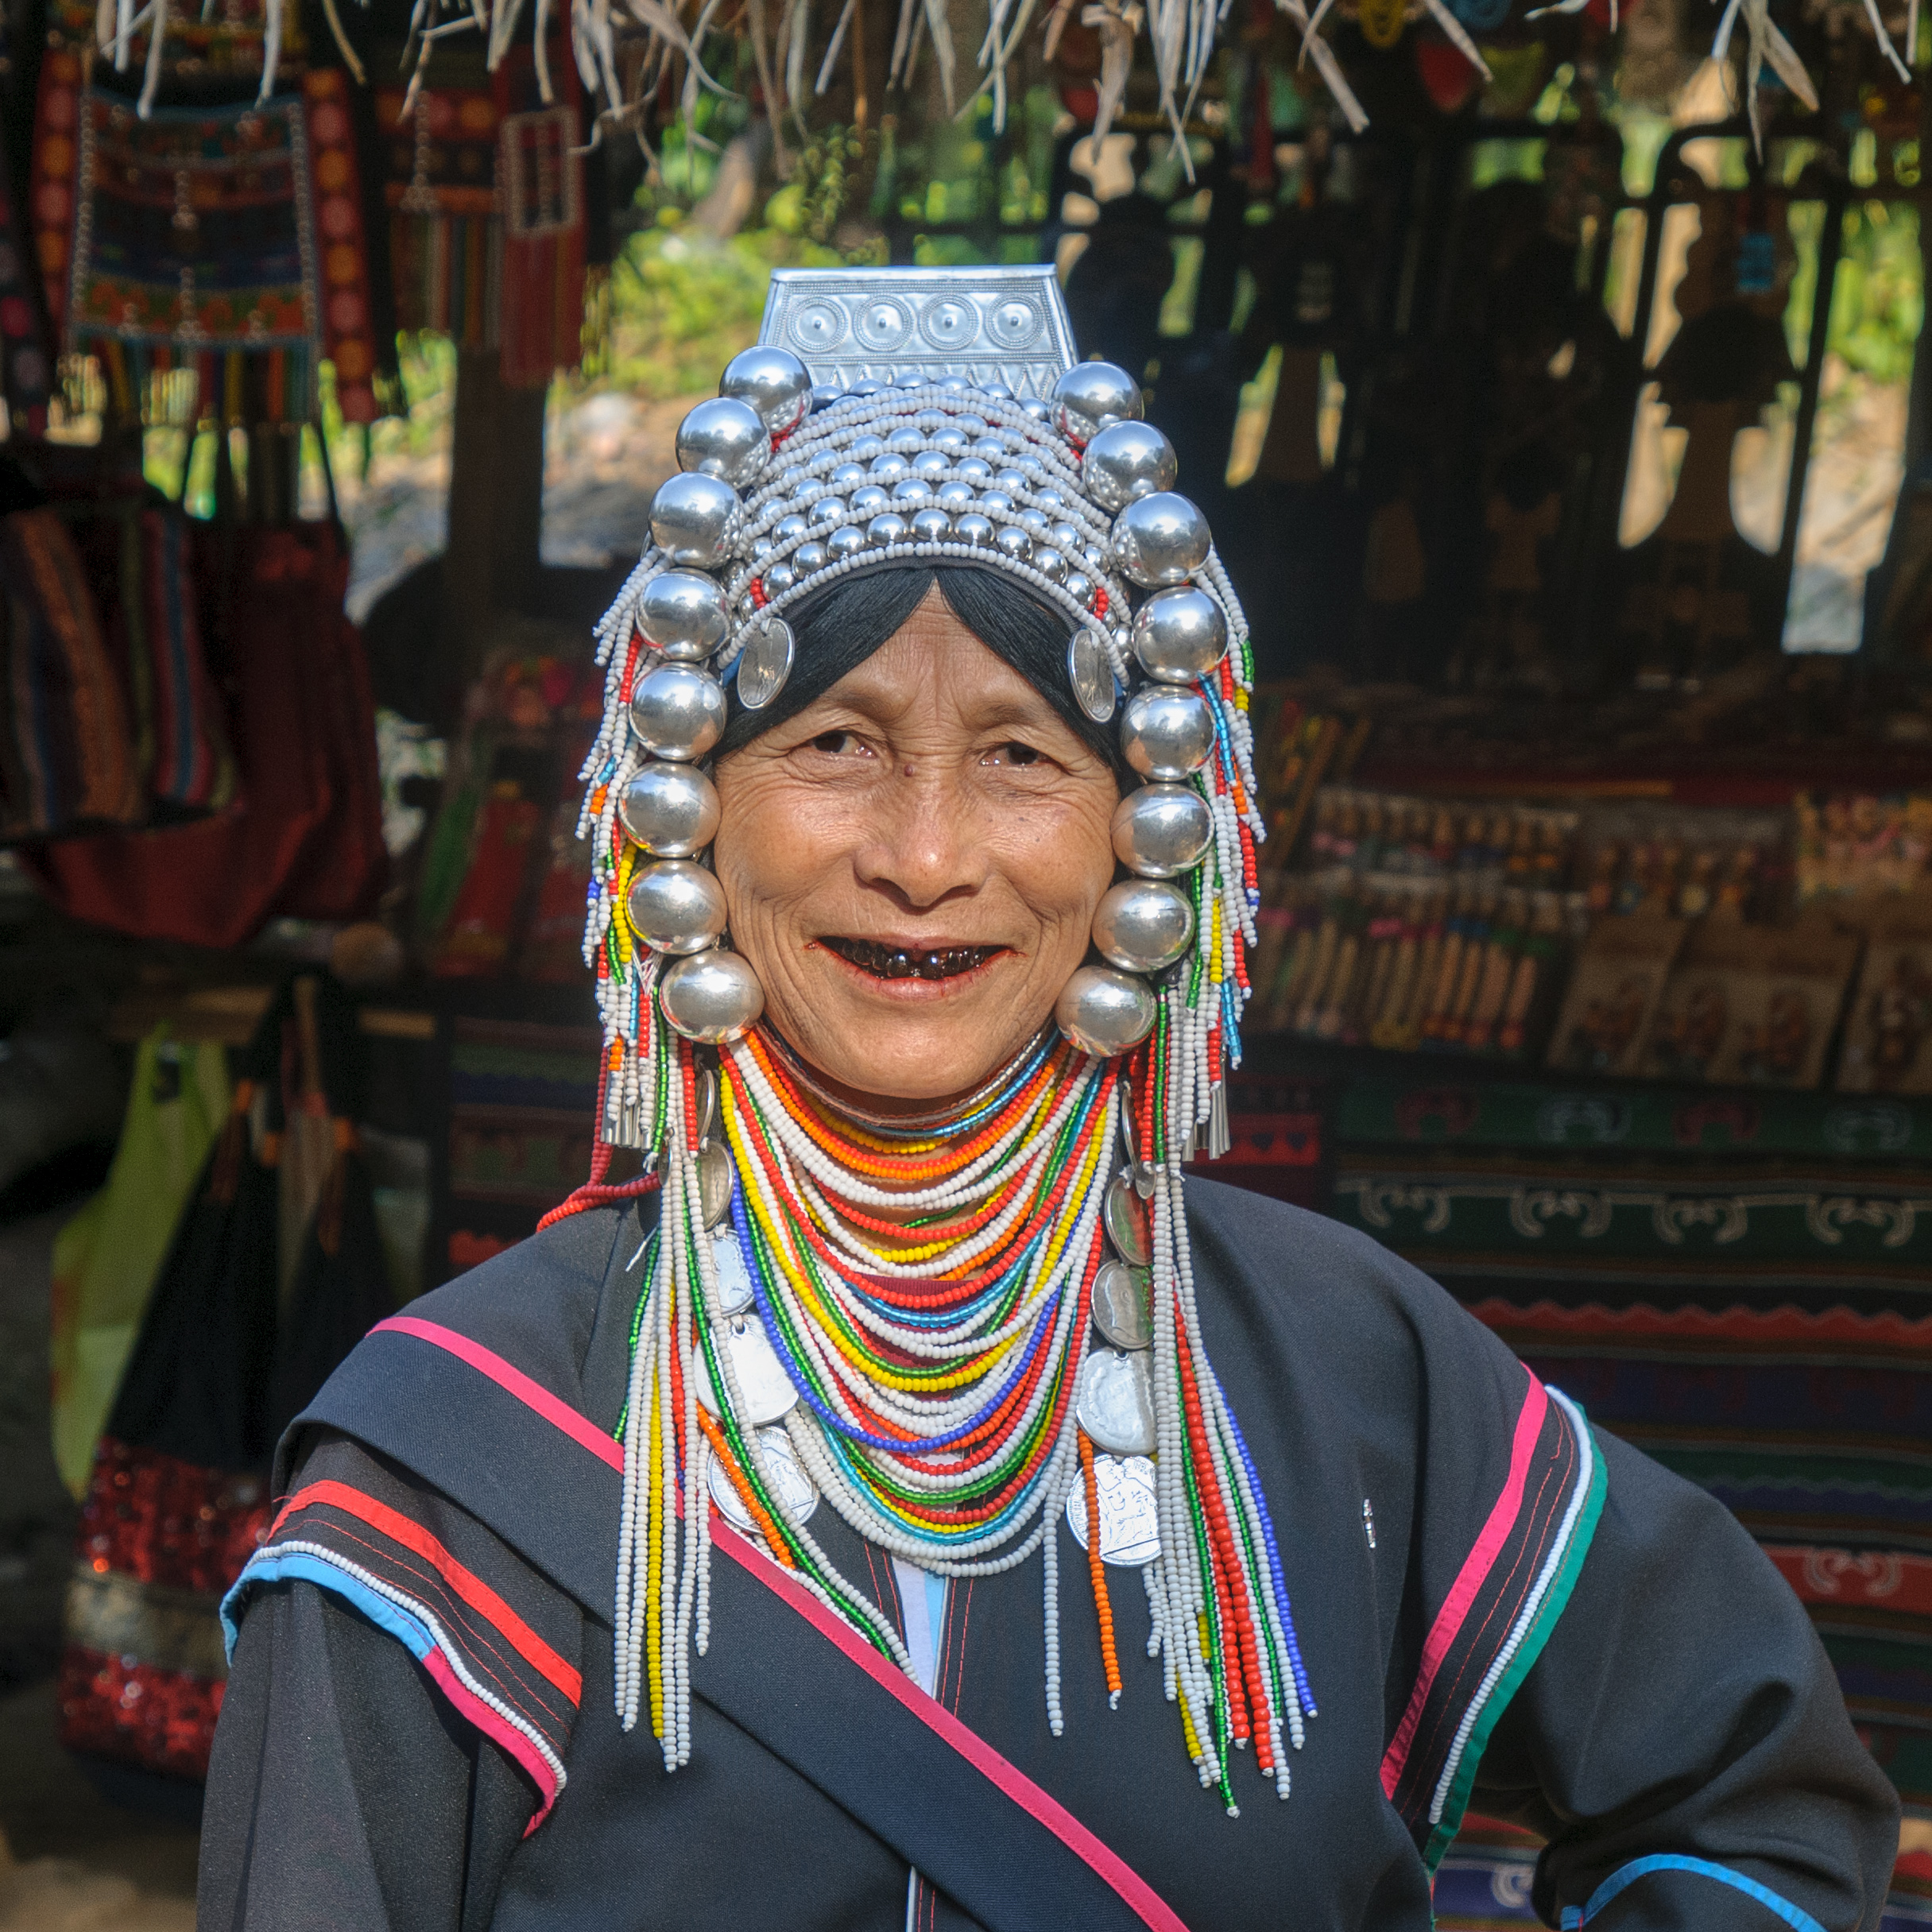
person, people, nikon, thailand, tribe, festival, temple, tradition, d300, thailandia, chiangrai, maesalongnok